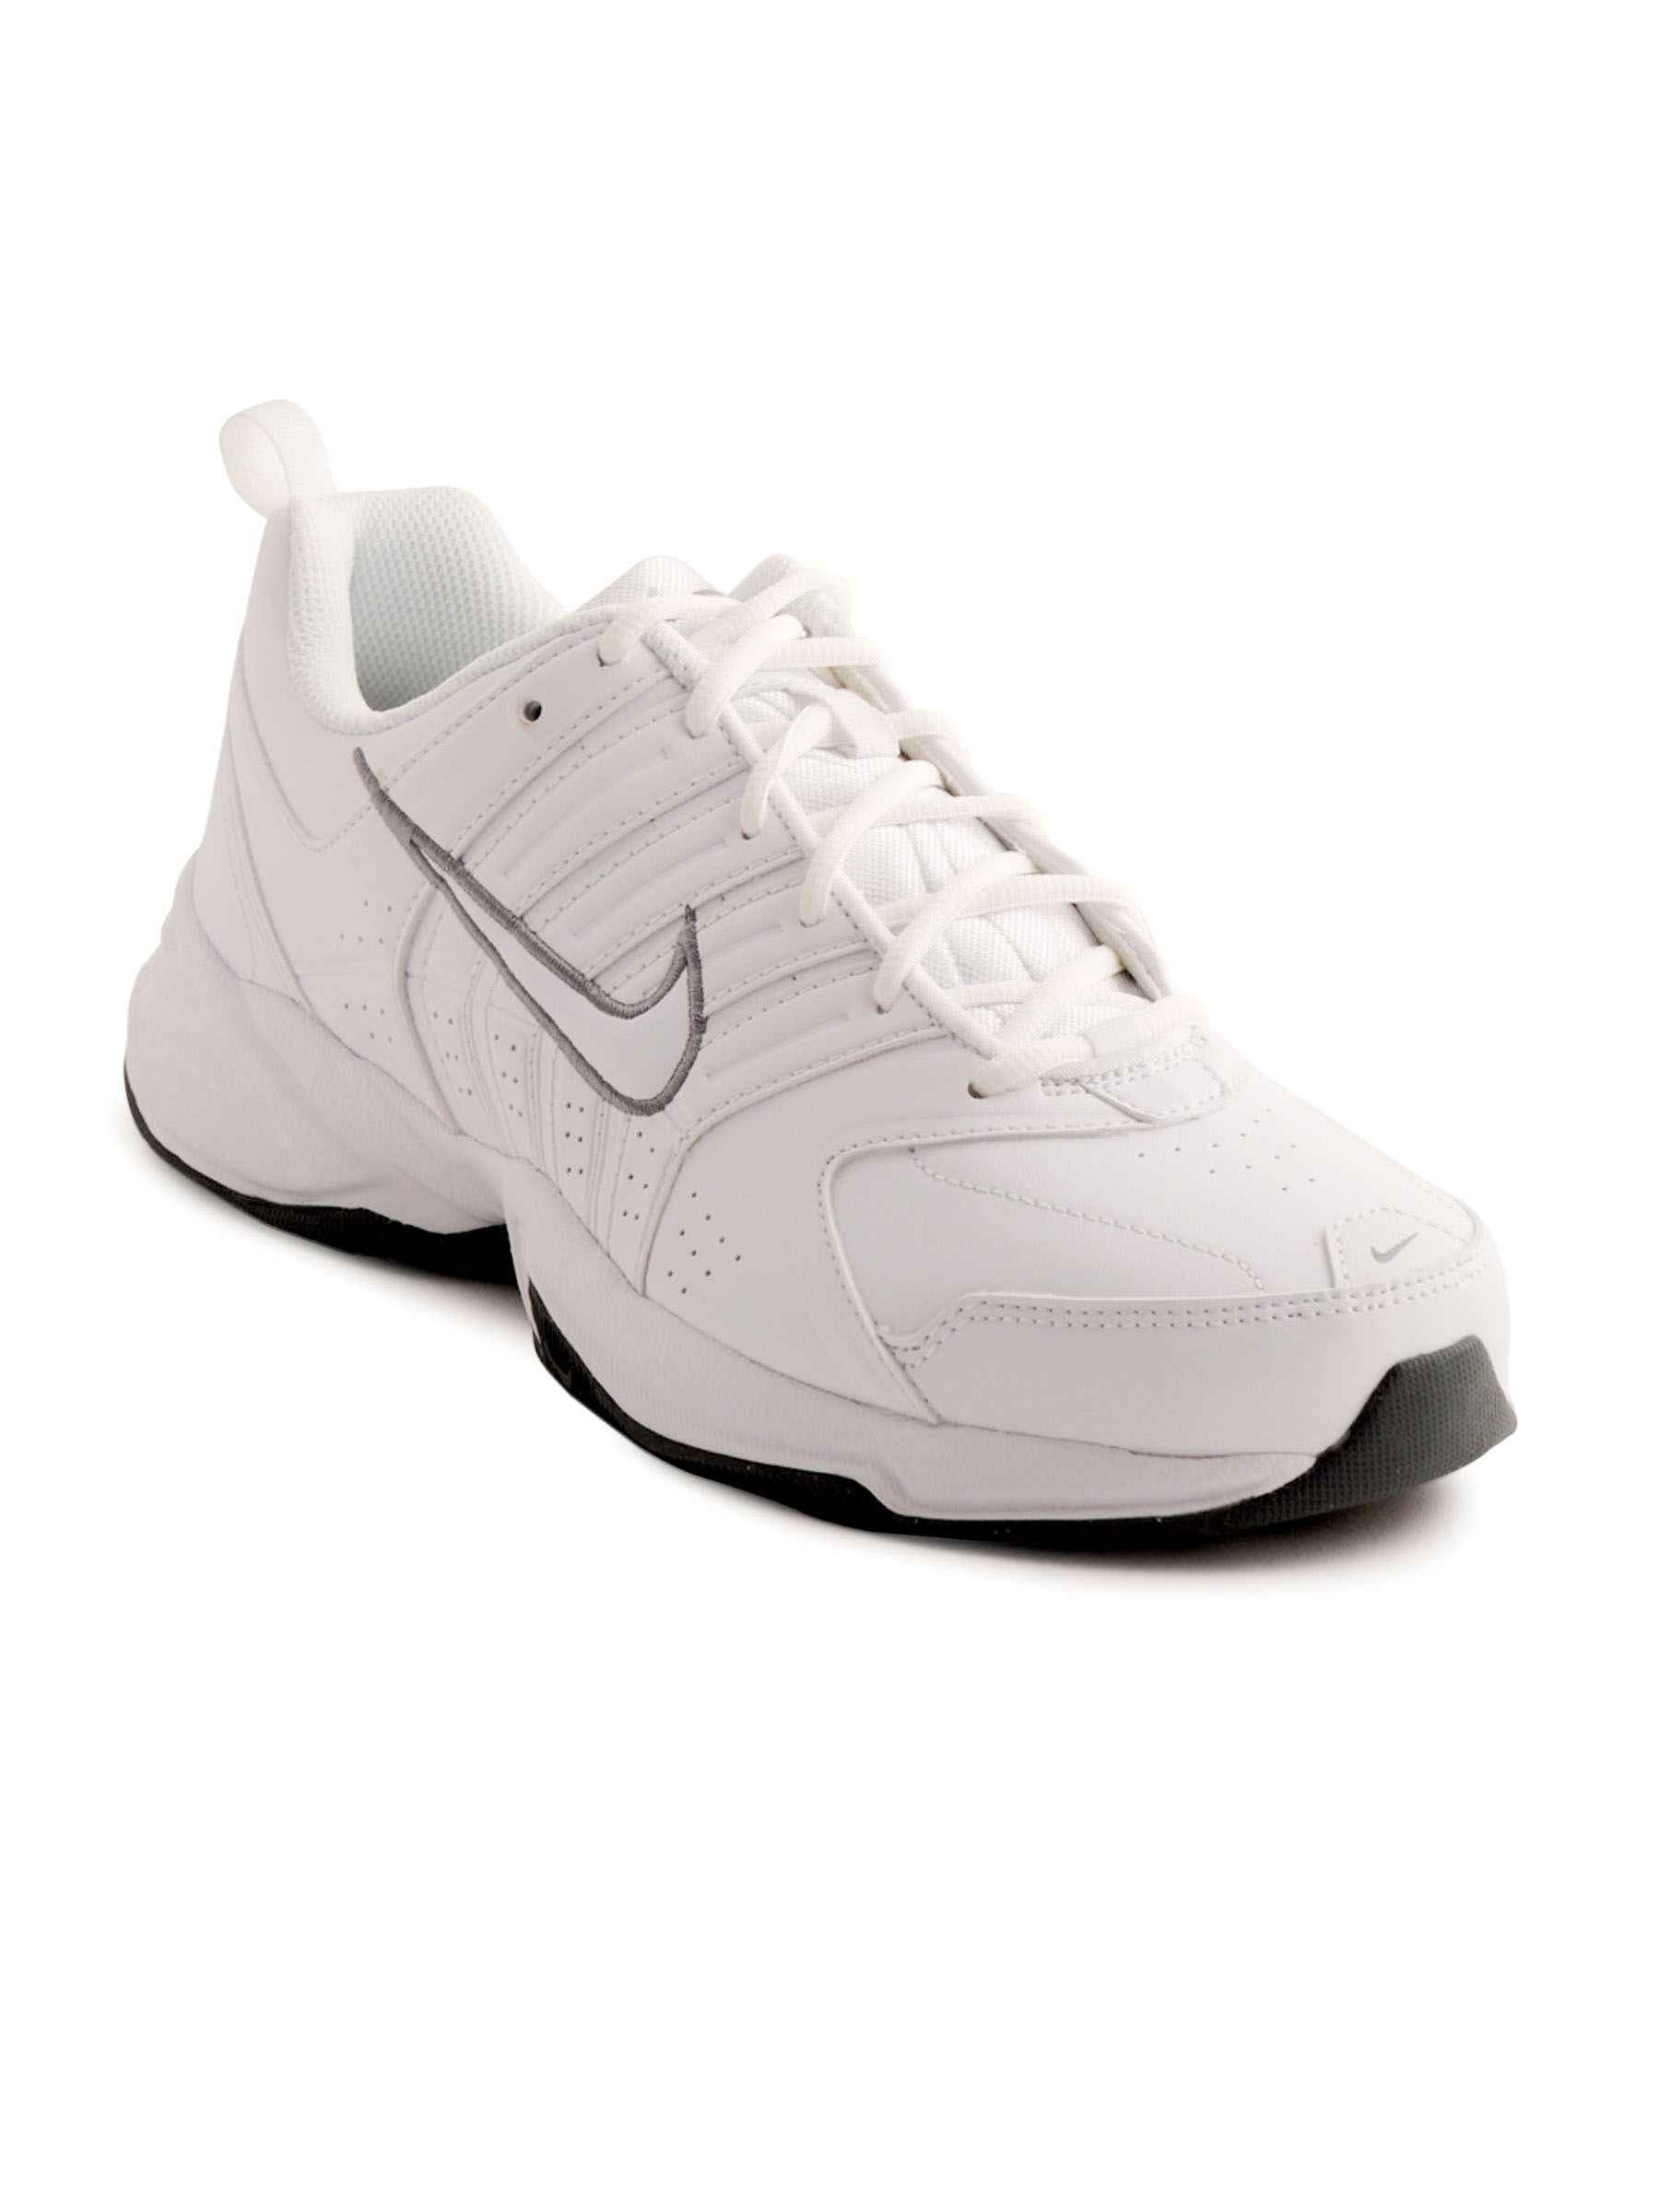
Nike Men T-Lite 9 SL White Sports Shoes
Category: Footwear / Shoes / Sports Shoes
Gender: Men
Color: White
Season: Fall 2011
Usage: Sports